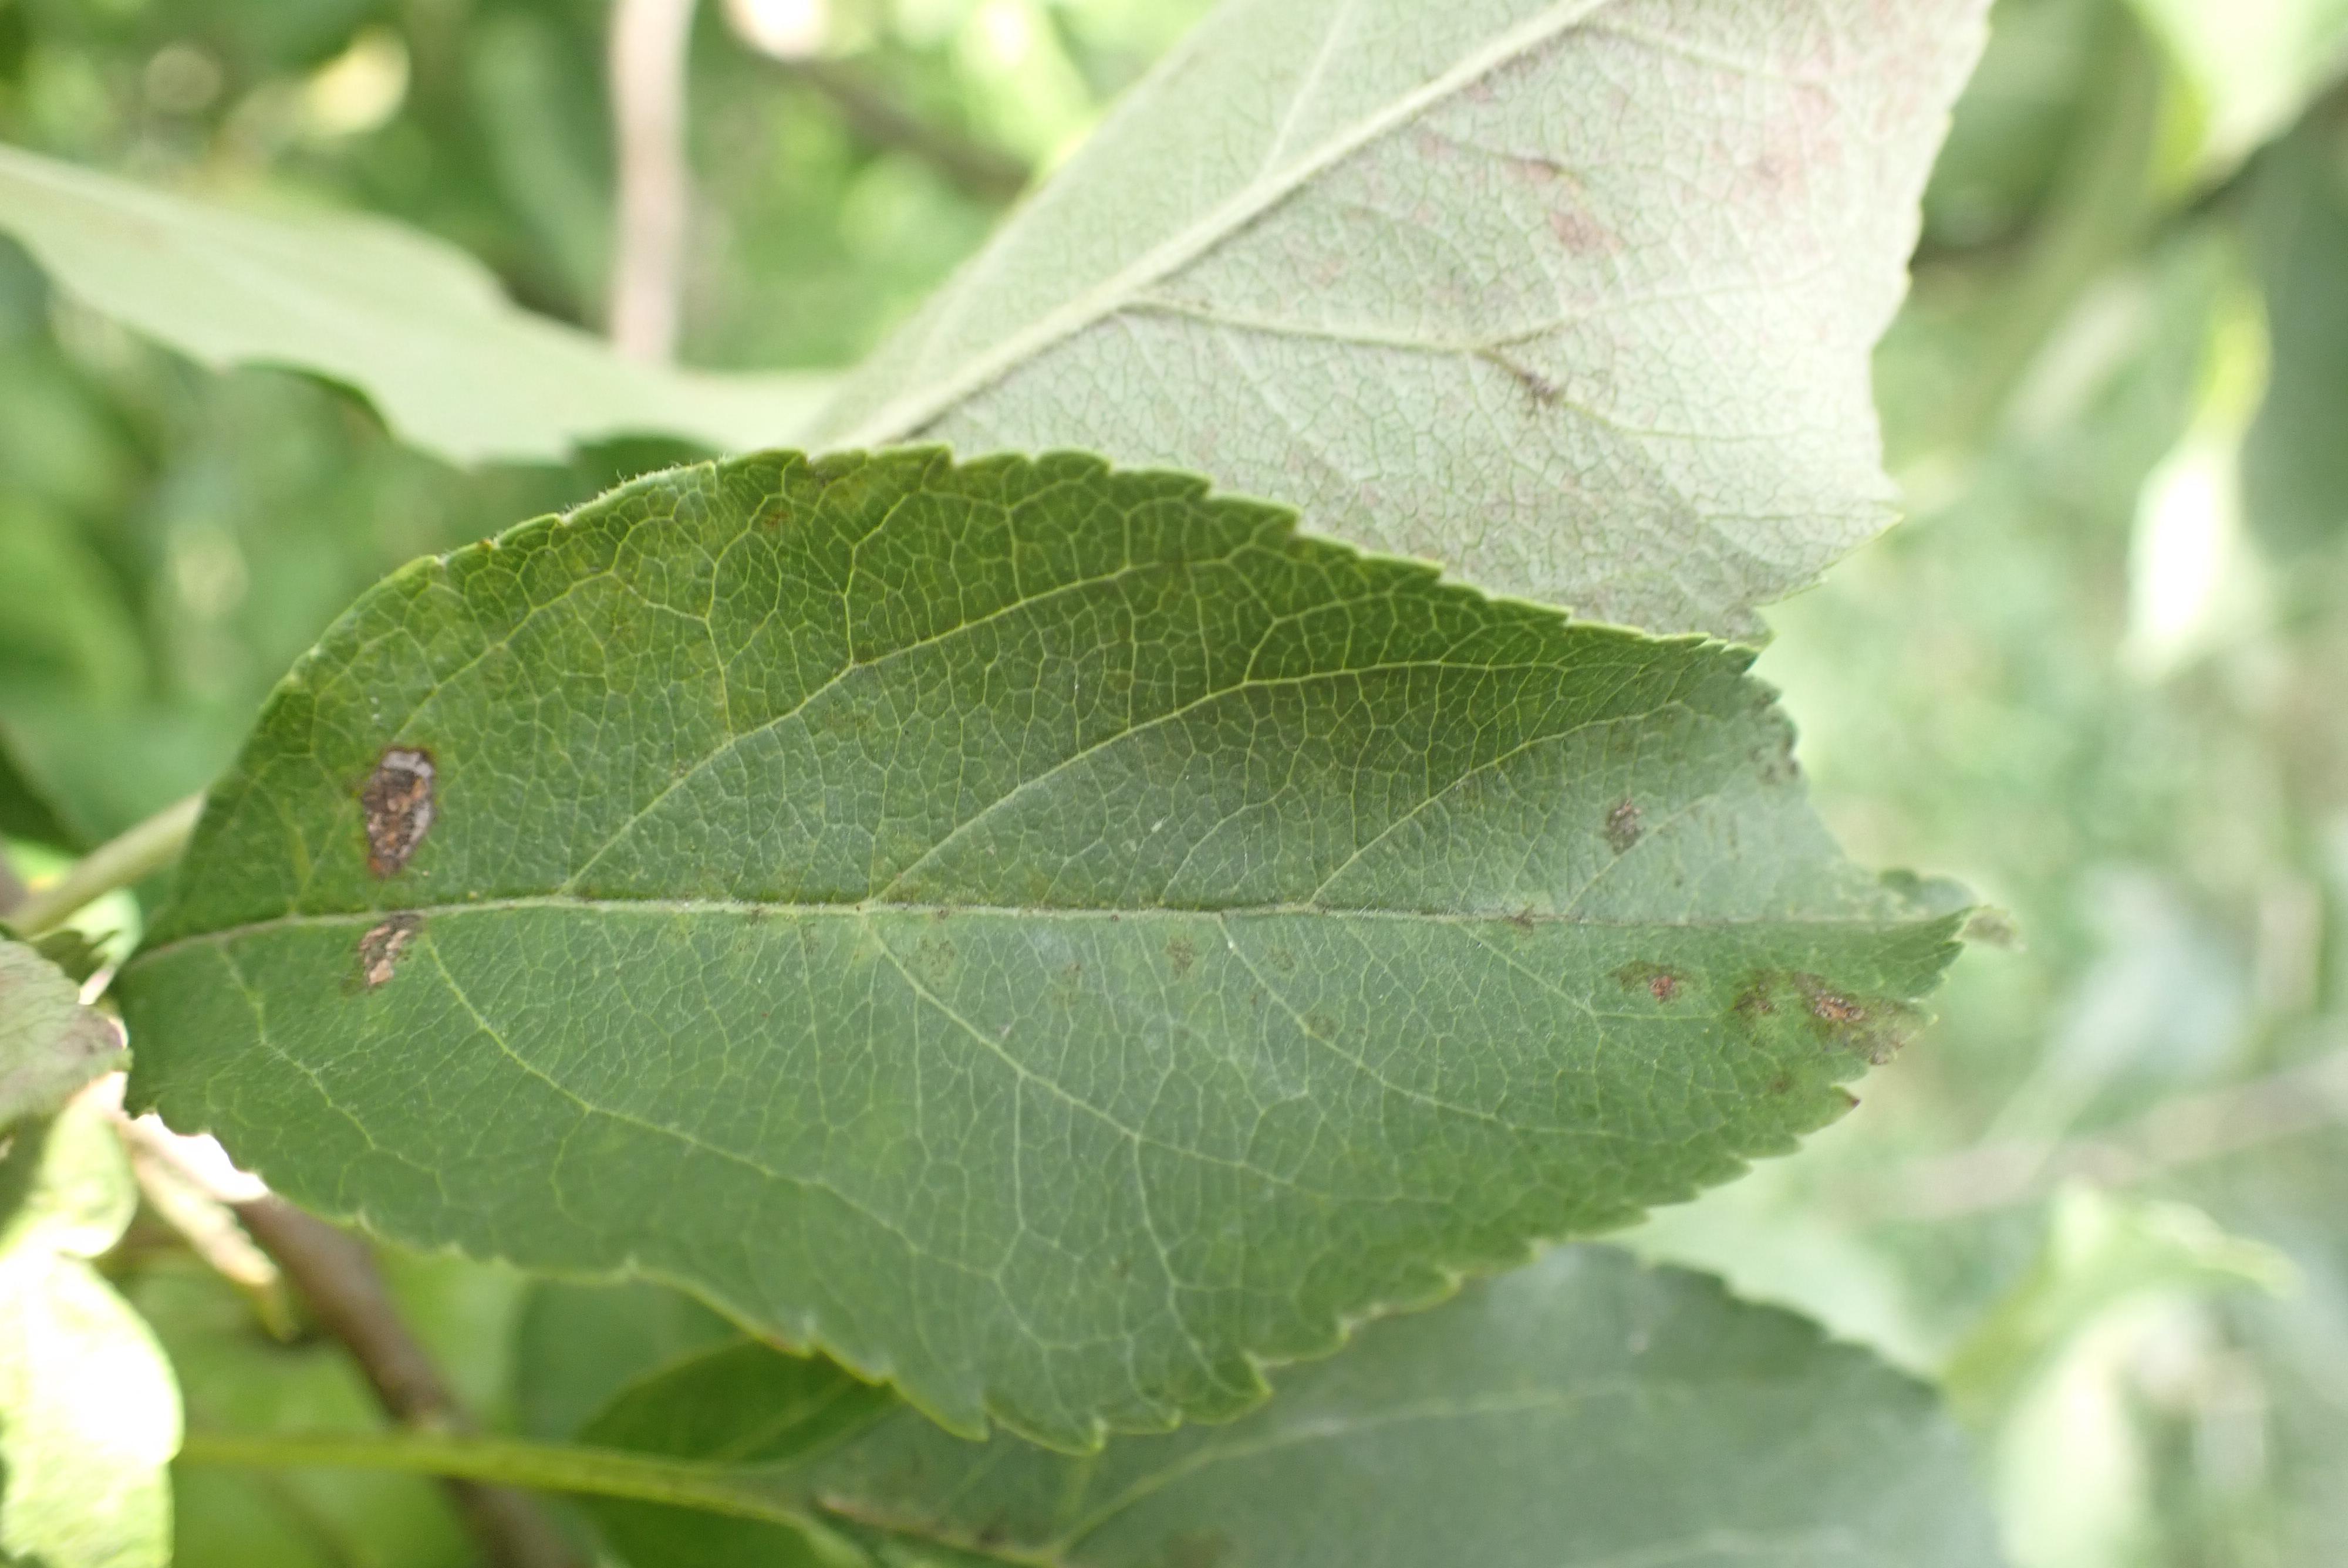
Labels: complex